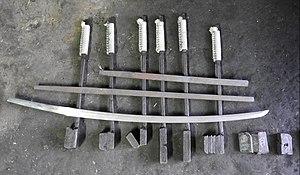
Les étapes de fabrication d'un sabre japonais. Une fois l'opération de feuilletage (les 5 étapes présentées au bout des manches verticaux, de droite à gauche) répétée autant de fois que voulu (généralement une dizaine de fois), la brique d'acier est étirée, puis enfin forgée pour atteindre sa forme définitive (étapes montrées par les trois barres horizontales, de haut en bas). Forgeron
La fabrication d’un sabre japonais prend un peu plus d’un mois : un mois de forge et une semaine de polissage.